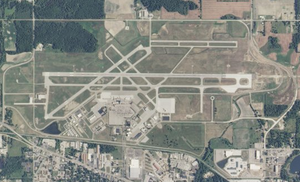
Lansing Capital Region International Airport / Flyselskab og destination
Luftfoto af Lansing Capital Region International Airport
Lansing Capital Region International Airport, oprindeligt navngivet Lansing Capital City Airport, er den internationale lufthavn i Lansing, Michigan, USA, beliggende 5 km nordvest for det centrale Lansing. I 2000 havde lufthavnen 656.703 passagerer. I 2012 havde lufthavnen 389.600 passagerer. De fleste flyvninger fra Lansing er til destinationer i USA, men flyvninger til Mexico og Den Dominikanske Republik forekommer også. Delta Air Lines er lufthavnens største lejer. UPS Airlines opererer en af deres fragthubs i Lansing.